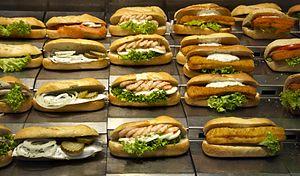
des sandwiches à base de produits de la mer, dans une vitrine, à Vienne, Autriche.